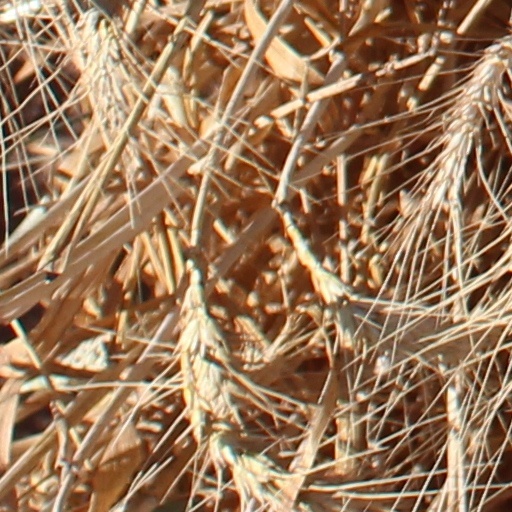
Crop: wheat